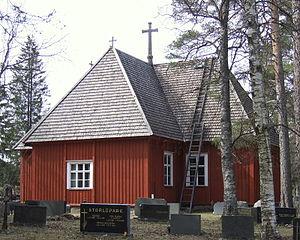
Cet article recense les églises évangéliques-luthériennes de Finlande.